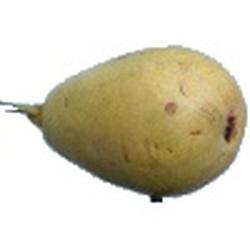
Label: Pear